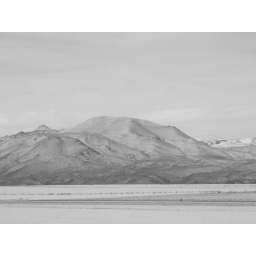
mountains in black and white